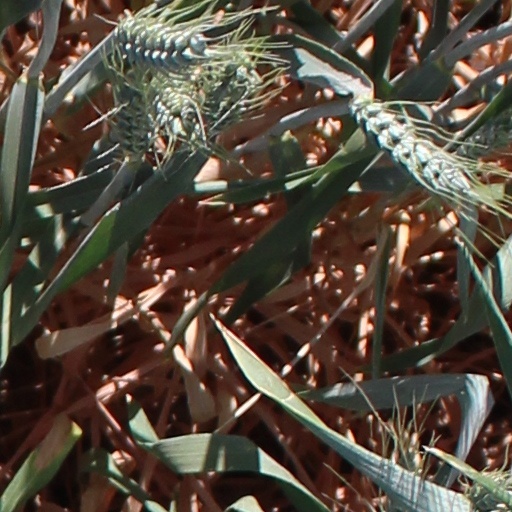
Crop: wheat